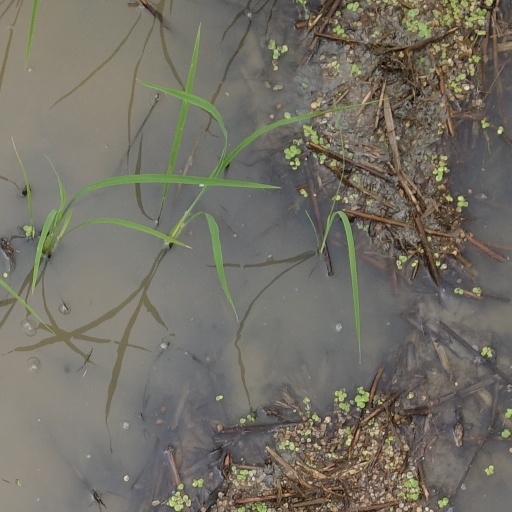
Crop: rice